Narbonne

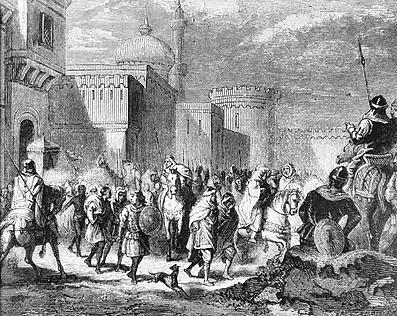
Umayyad troops leaving Narbonne to Pépin le Bref, in 759. Painting of 1880

For 40 years, from 719 to 759, Narbonne was part of the Umayyad Caliphate. The Umayyad governor Al-Samh captured Narbonne from the Kingdom of Visigoths in 719.